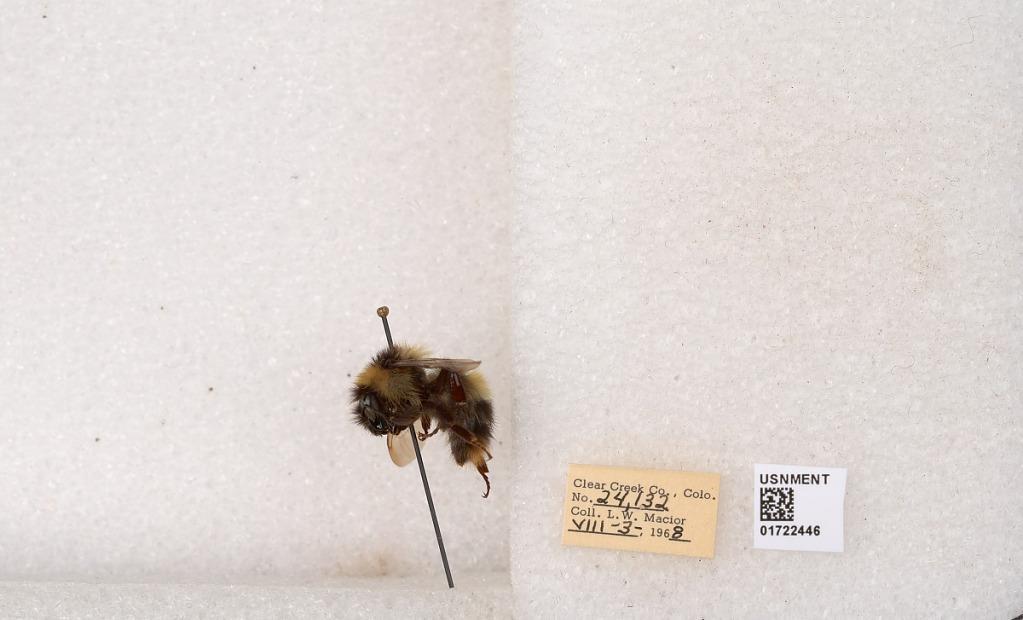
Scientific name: Bombus kirbyellus
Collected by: L. Macior
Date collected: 1968-8-3
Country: United States
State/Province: Colorado
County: Clear Creek
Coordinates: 39.6891, -105.644